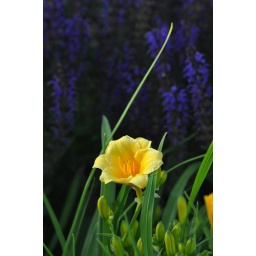
A yellow Lilly in front of dark blue flowers.